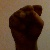
The image shows a hand gesture representing the letter 'S' in Indian Sign Language.